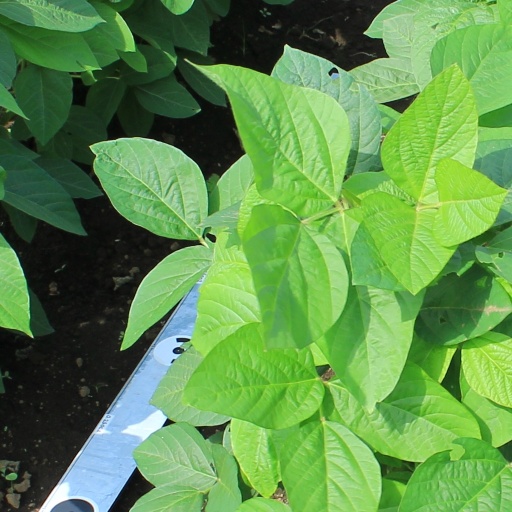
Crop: soybean